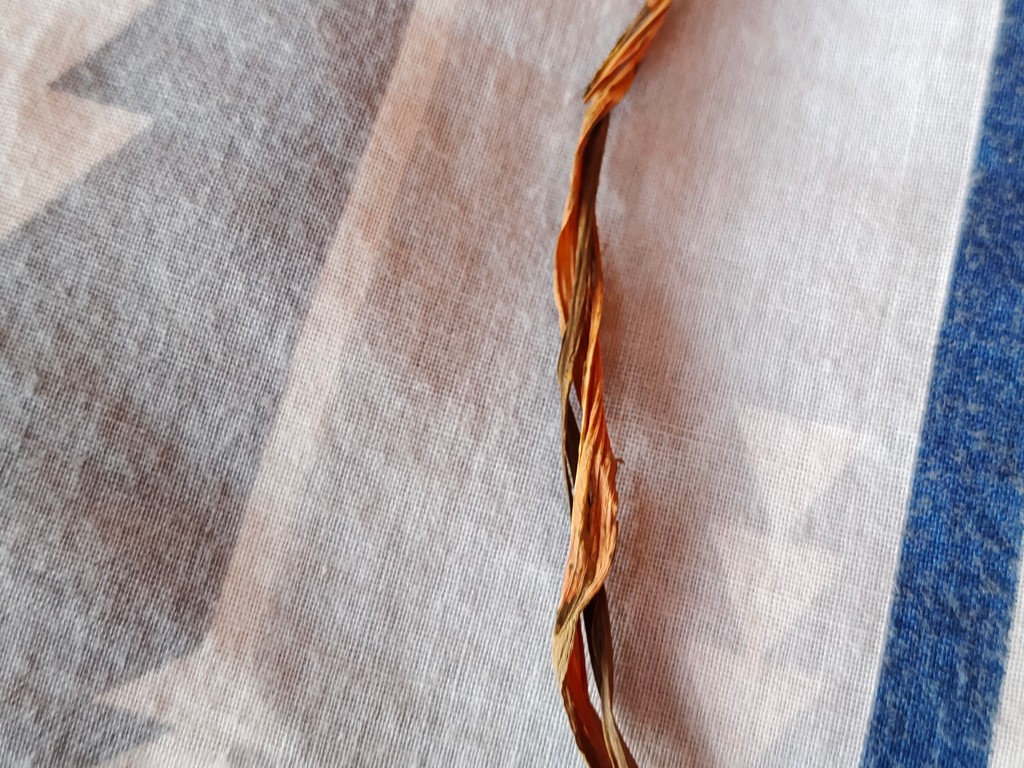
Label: Dried